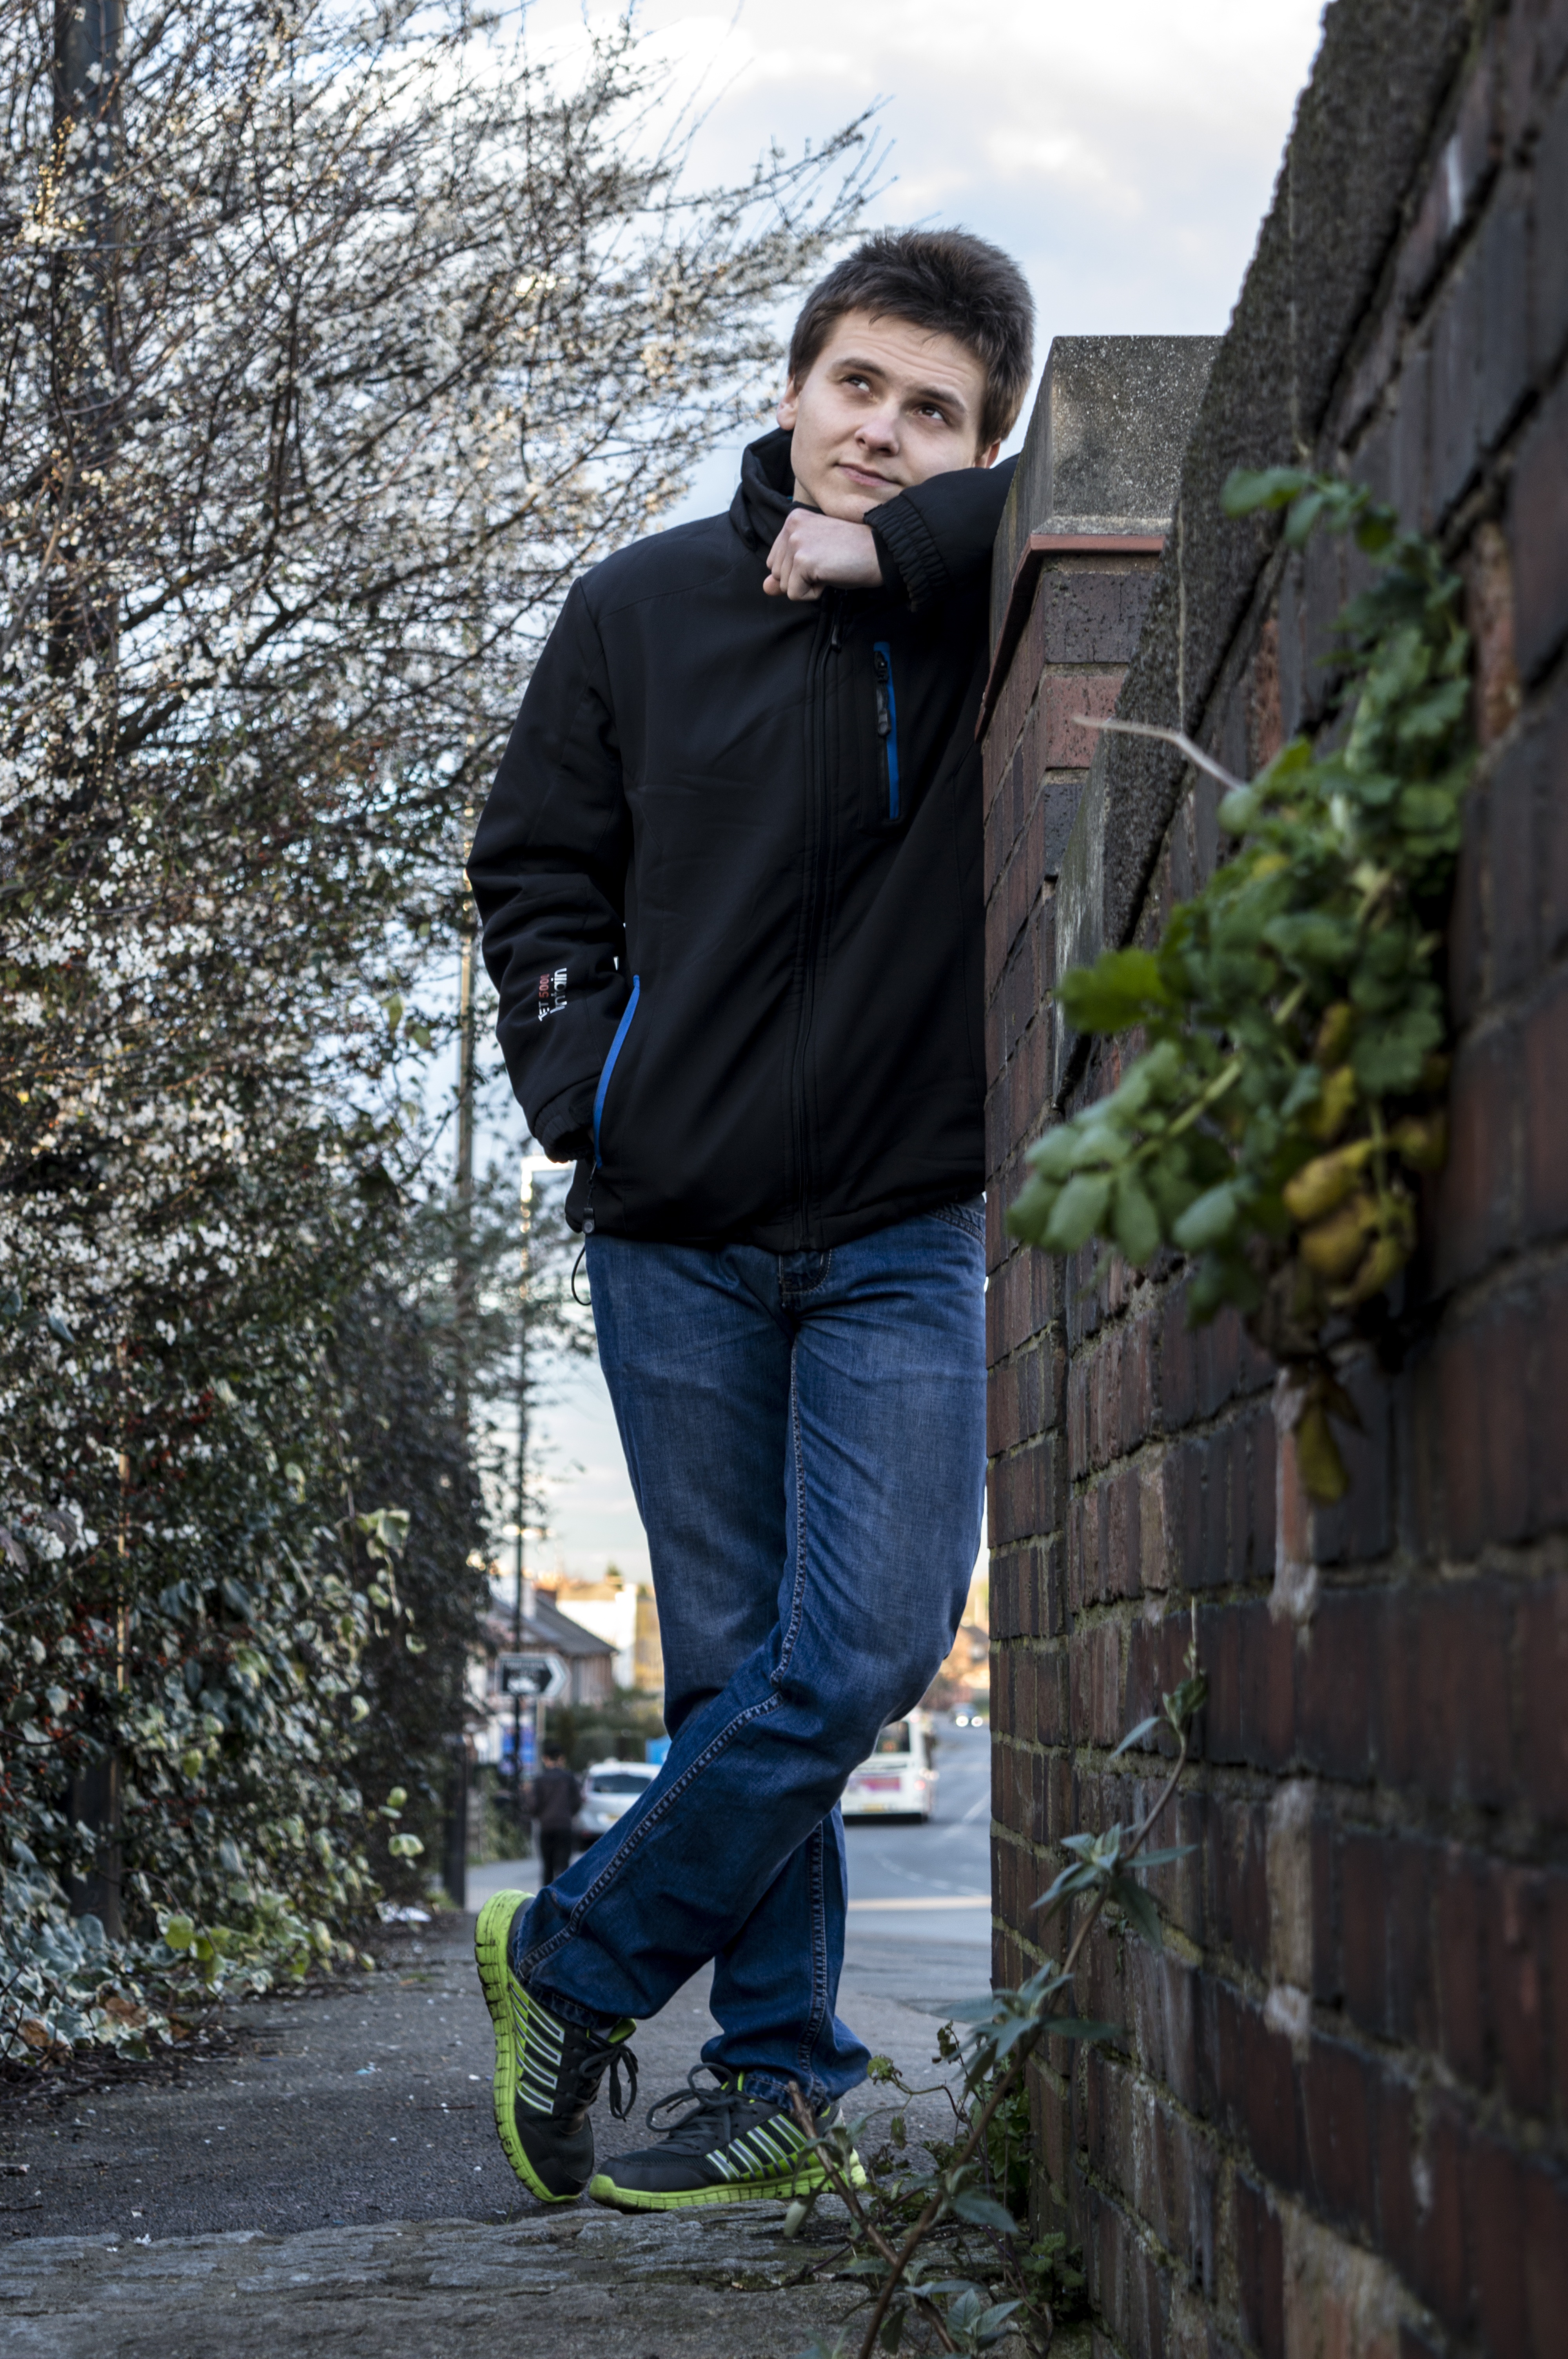
man, walking, boy, male, guy, spring, student, fashion, season, footwear, photograph, a person, photo shoot